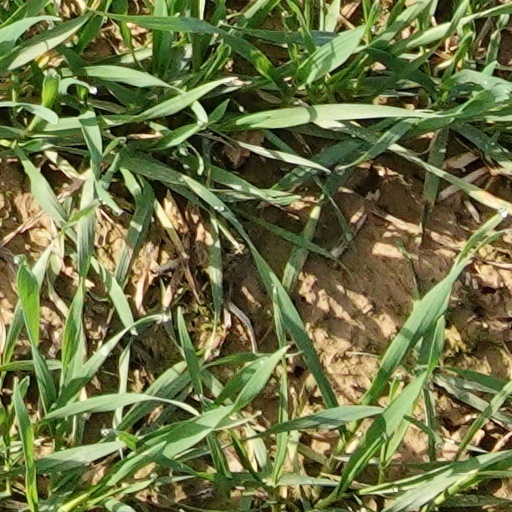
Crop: wheat